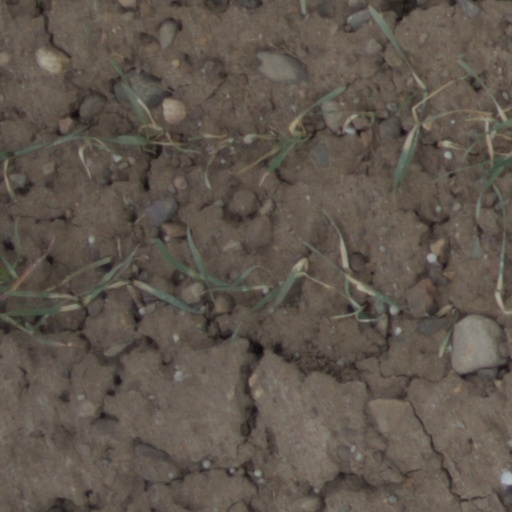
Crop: wheat